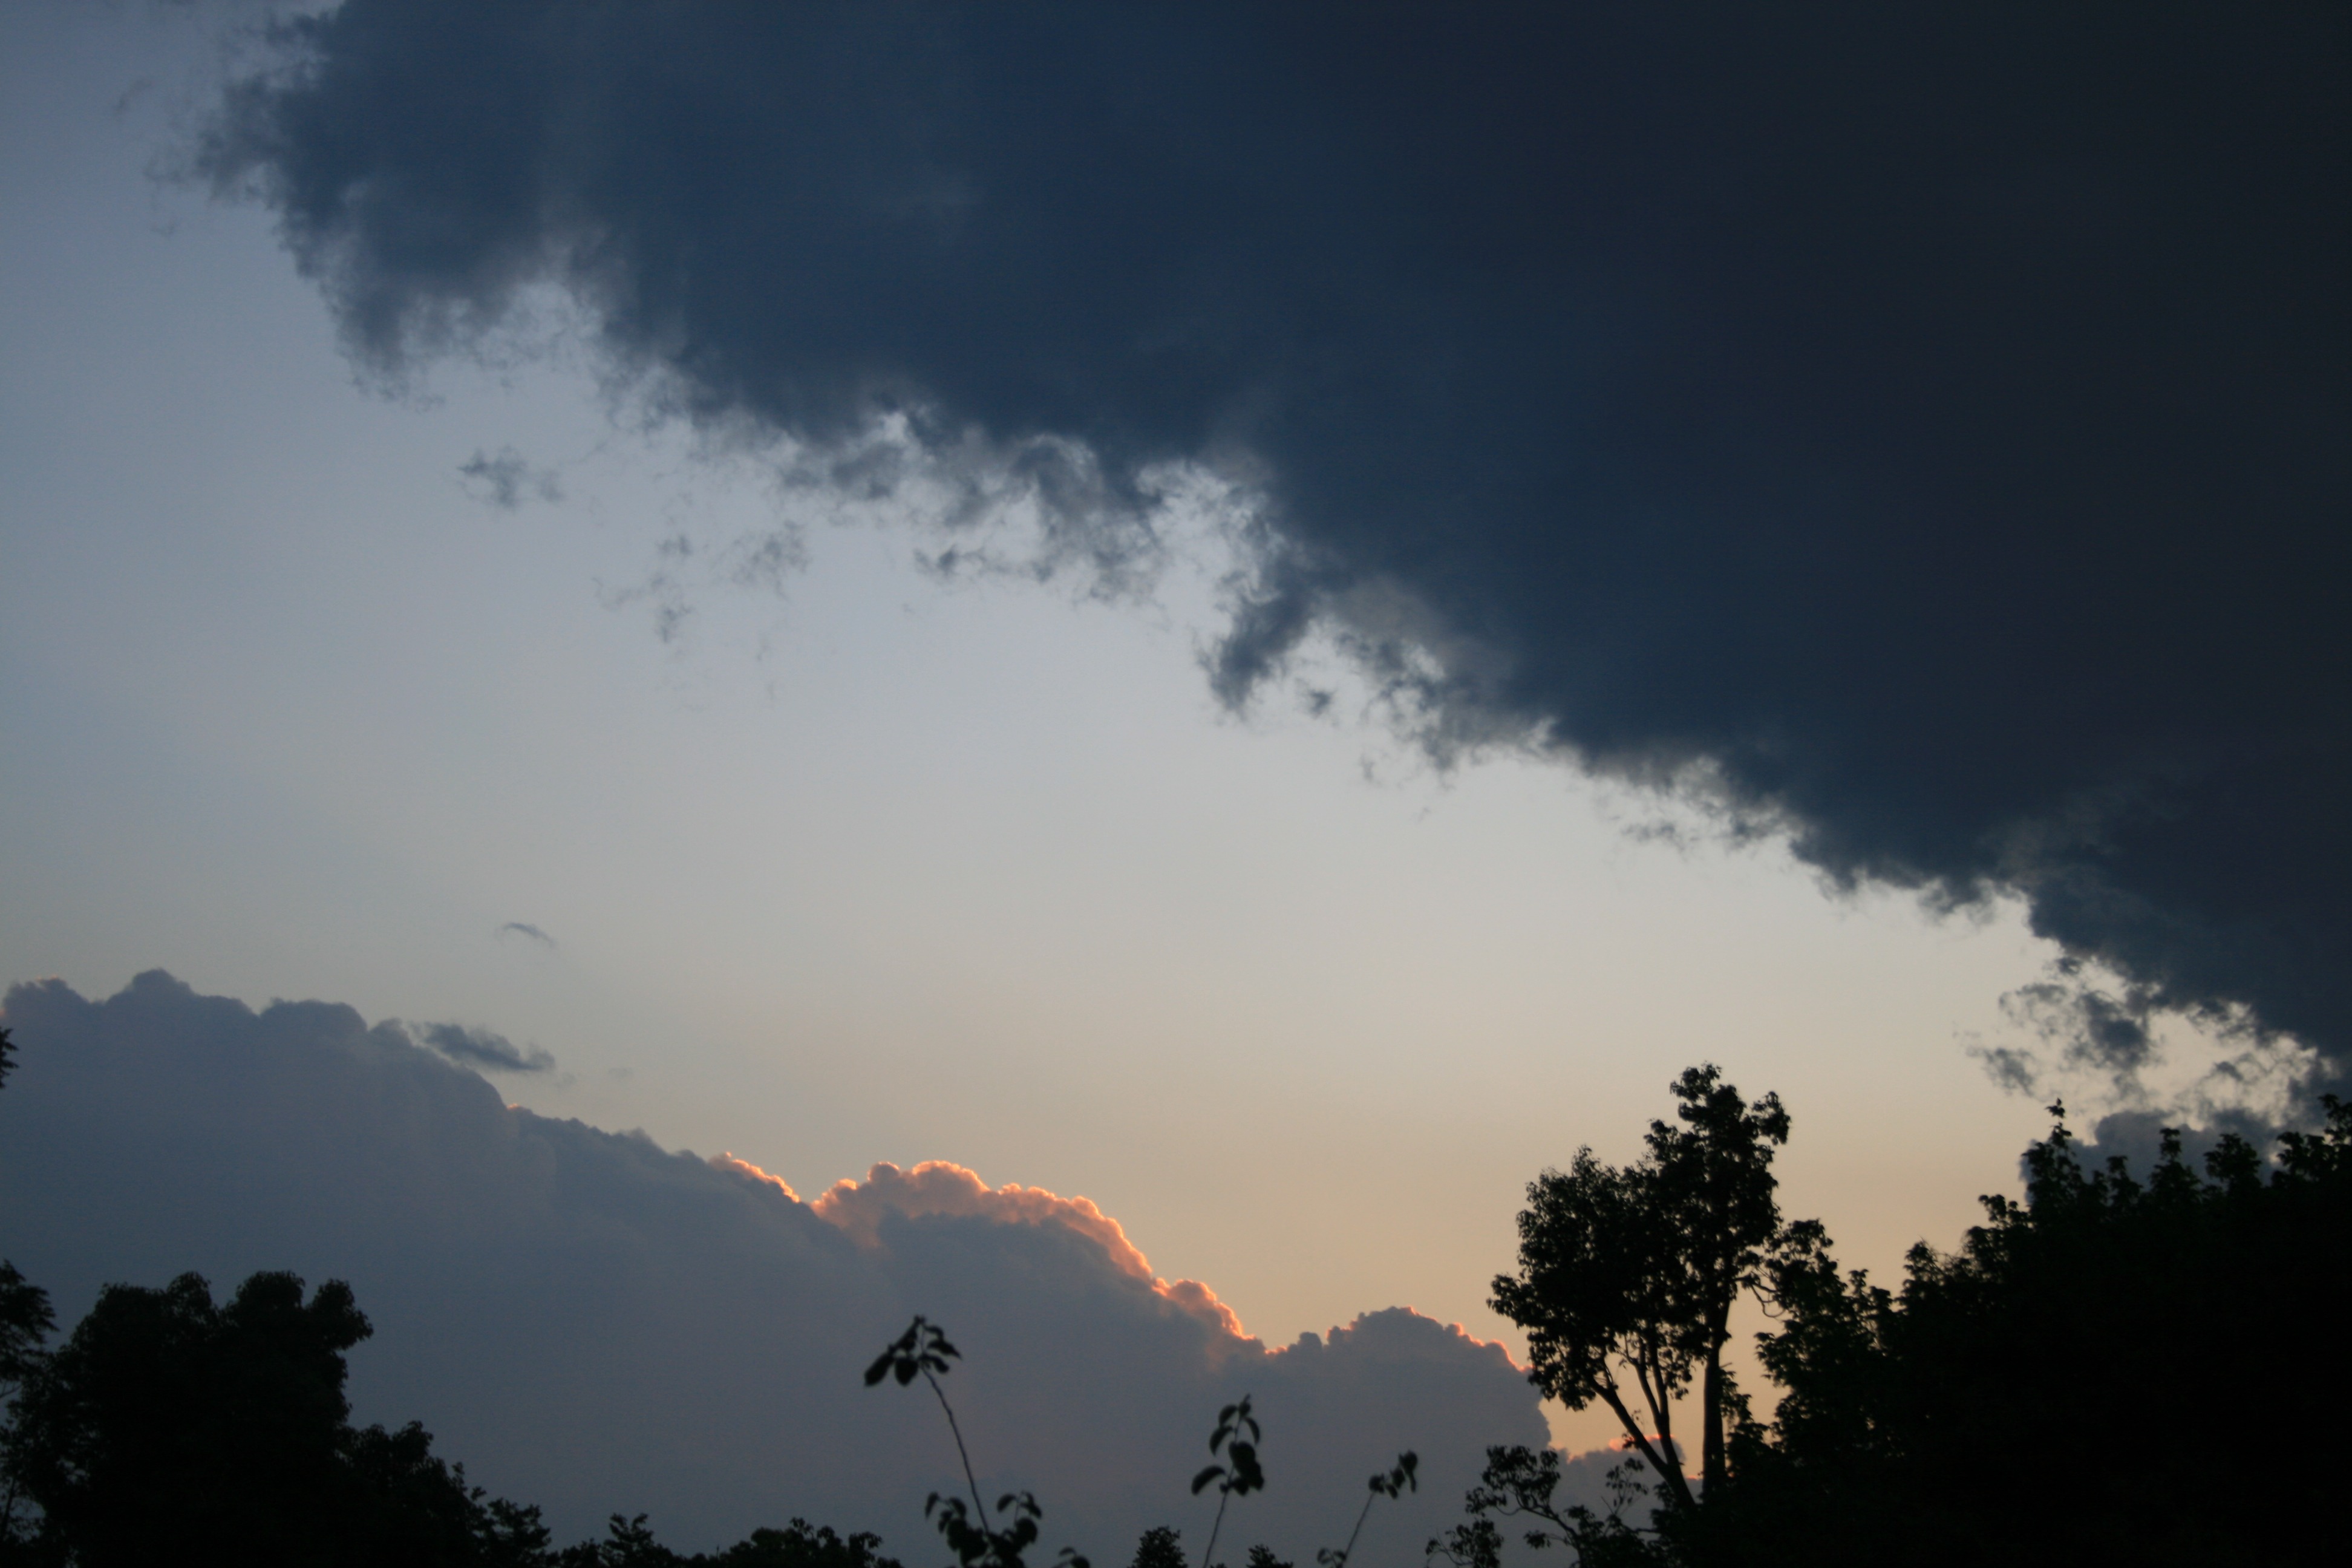
cloud, sky, sunset, sunlight, morning, dawn, atmosphere, dusk, evening, weather, cumulus, glow, trees, thunder, thunderstorm, soft, gilt, meteorological phenomenon, atmospheric phenomenon, clouds dark, edged